Gloucester Hill Battle Monument

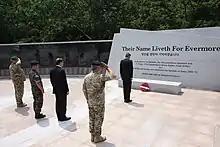
British soldiers and officials pay respects at memorial wall

This is a popular park for local Koreans. According to Lee In-jae, the mayor of Paju who raised money among local citizens to expand the park, "Freedom is not freeit is earned with blood".